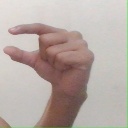
अक्षर: ग